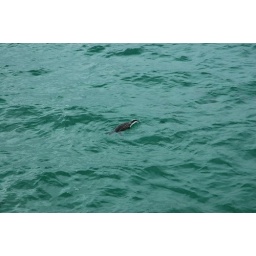
A bird feeding on the fish found in the water.